List of Japanese dishes

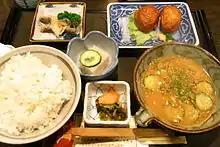
A Japanese dinner

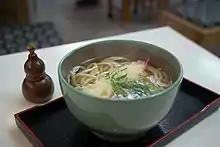
Tempura udon

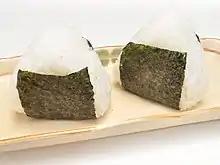
Onigiri

Below is a list of dishes found in Japanese cuisine. Apart from rice, staples in Japanese cuisine include noodles, such as soba and udon. Japan has many simmered dishes such as fish products in broth called oden, or beef in sukiyaki and nikujaga. Foreign food, in particular Chinese food in the form of noodles in soup called ramen and fried dumplings, gyoza, and other food such as curry and hamburger steaks are commonly found in Japan. Historically, the Japanese shunned meat, but with the modernization of Japan in the 1860s, meat-based dishes such as tonkatsu became more common.